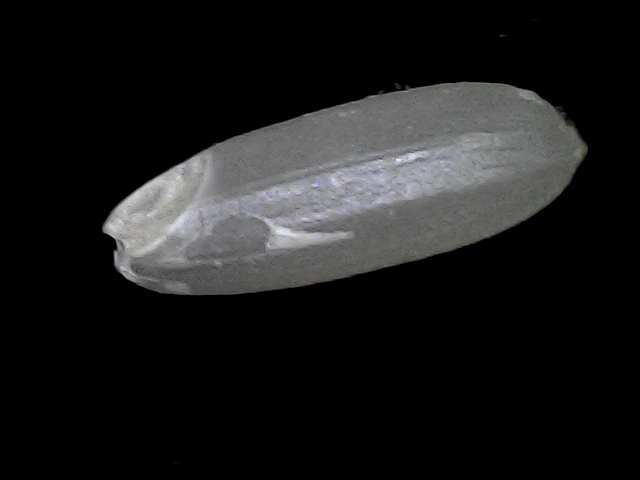
Rice variety: BRRI67